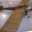
Label: airplane